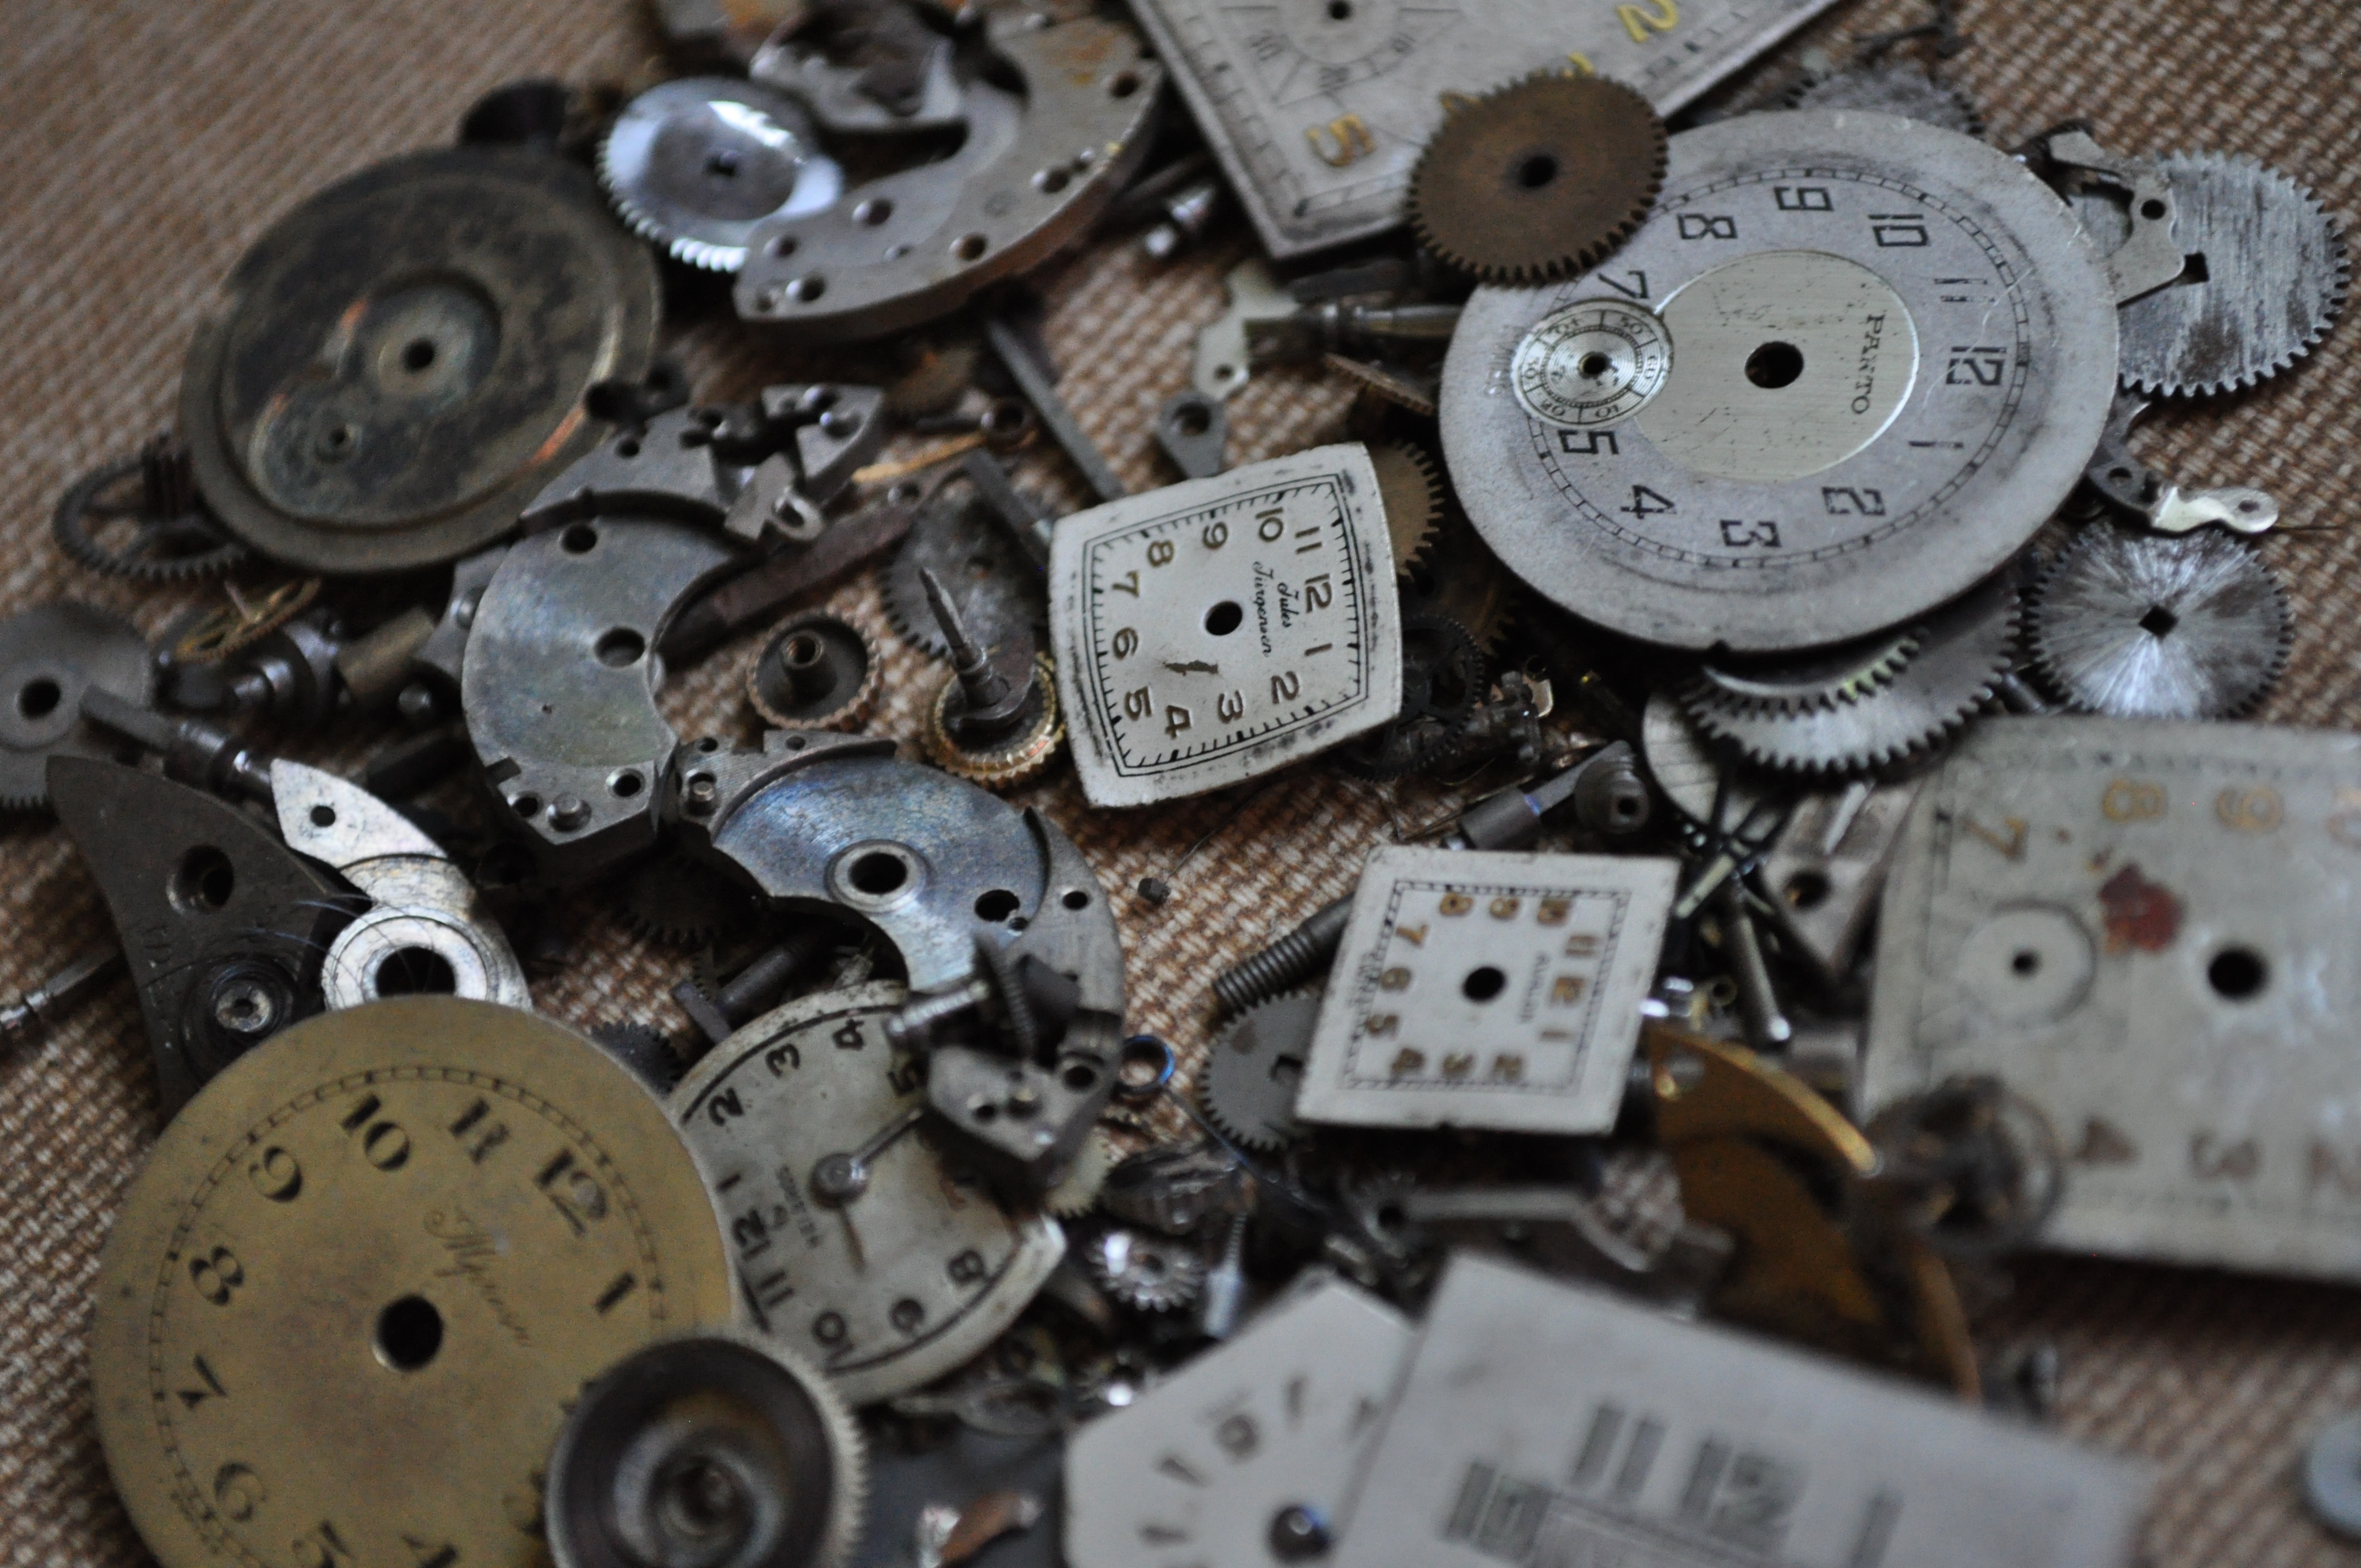
watch, vintage, antique, clock, old, gauge, junk, product, numbers, parts, flea market